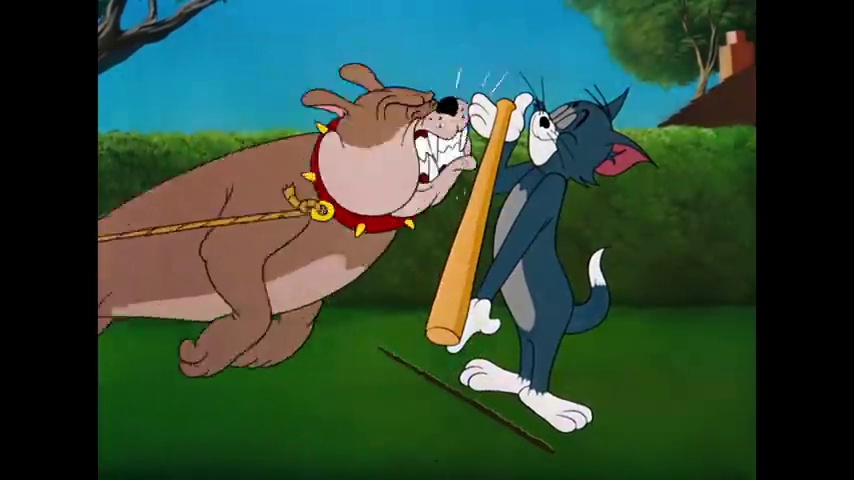
Portrait style: Cartoon Portrait